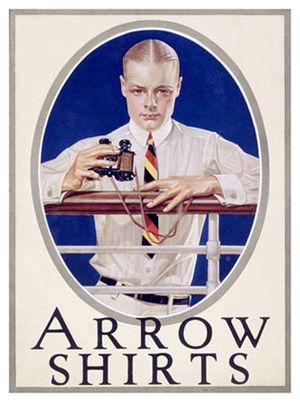
Joseph Christian Leyendecker fut l'un des plus importants illustrateurs américains du début du XXᵉ siècle. Il est surtout connu pour ses affiches, livres, illustrations publicitaires, ainsi que la création de la figure du « Arrow Collar Man » pour la marque Arrow, et ses couvertures pour The Saturday Evening Post. Entre 1896 et 1950, Leyendecker a peint plus de 400 couvertures de magazines. Pendant l'âge d'or de l'illustration américaine, pour The Saturday Evening Post seul, J. C. Leyendecker a produit 322 couvertures, ainsi que plusieurs publicités pour ses pages intérieures. Aucun autre artiste jusqu'à l'arrivée de Norman Rockwell deux décennies plus tard, ne fut plus étroitement identifié avec cette revue. Leyendecker « a pratiquement inventé l'idée du concept moderne de l'illustration de magazine. ».